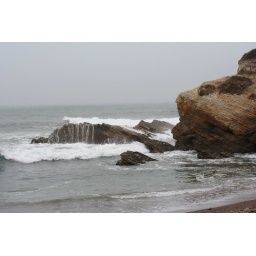
The waves would wash over the rocks and leave little streams of water as they receded.